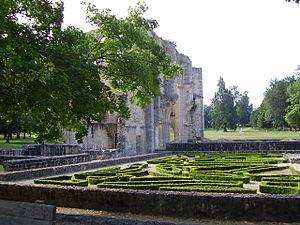
Abbaye Notre-Dame du Lys
L'ancienne abbaye royale Notre-Dame du Lys, aujourd'hui en ruine, est une abbaye cistercienne de moniales fondée par Blanche de Castille et par saint Louis en 1244. Elle se situe en bordure du centre-ville de la commune de Dammarie-lès-Lys, à quatre kilomètres en aval de Melun, dans le sud de la Seine-et-Marne. Livrée aux pillages, transformée en enclos à bœufs à la Révolution, puis vendue comme ruine romantique à un Suisse en 1797, l'abbaye a été classée Monument historique par arrêté du 30 décembre 1930.
Dammarie-les-Lys est une commune française située dans le département de Seine-et-Marne en région Île-de-France.